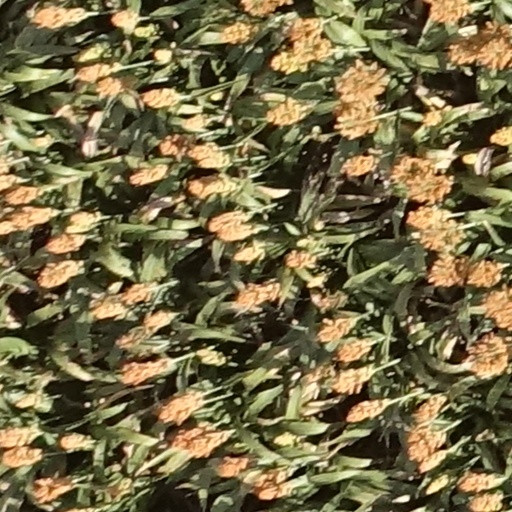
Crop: sorghum